Blue Knob (Pennsylvania)

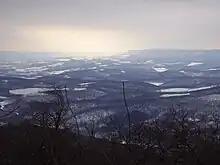
View from the Pavia overlook

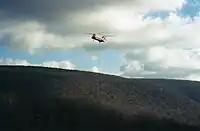
Salvage operation after 2004 wind storm

Eastern Hemlock trees are located along streams of the mountain's lower slopes, and the drier east and southeast face of the mountain is predominantly a Red and White oak and maple mix, with grapevines and some exotic invasive species where there are holes in the canopy. The north and west faces of the mountain contain Tulip poplar, American Beech and other associated hardwoods due to the richer soils. The upper slopes of the mountain have Black Cherry, Striped Maple, Scrub Oak and a forest floor of blueberry and fern. Over the contour the trees are distinctively stunted due to the winds and fierce weather.